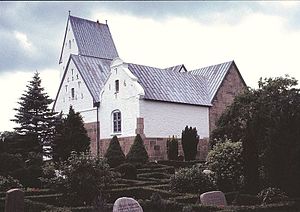
Ulfborg Kirke
Ulfborg Kirke
Ulfborg Kirke i Danmark. Ulfborg kirke
Ulfborg Kirke ligger i Ulfborg Kirkeby i Ulfborg Sogn, Holstebro Kommune, nord for byen Ulfborg.